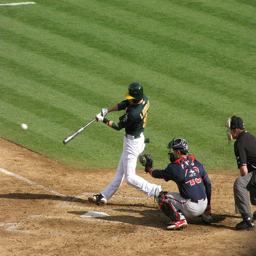
Baseball batter in the middle of a swing trying to hit ball.
The baseball game is going on.A batsman is facing the pitcher.
An Oakland A's batter hitting a ball at a baseball game.
a batter hitting a baseball with their bat at home plate
a baseball player swings at a baseball